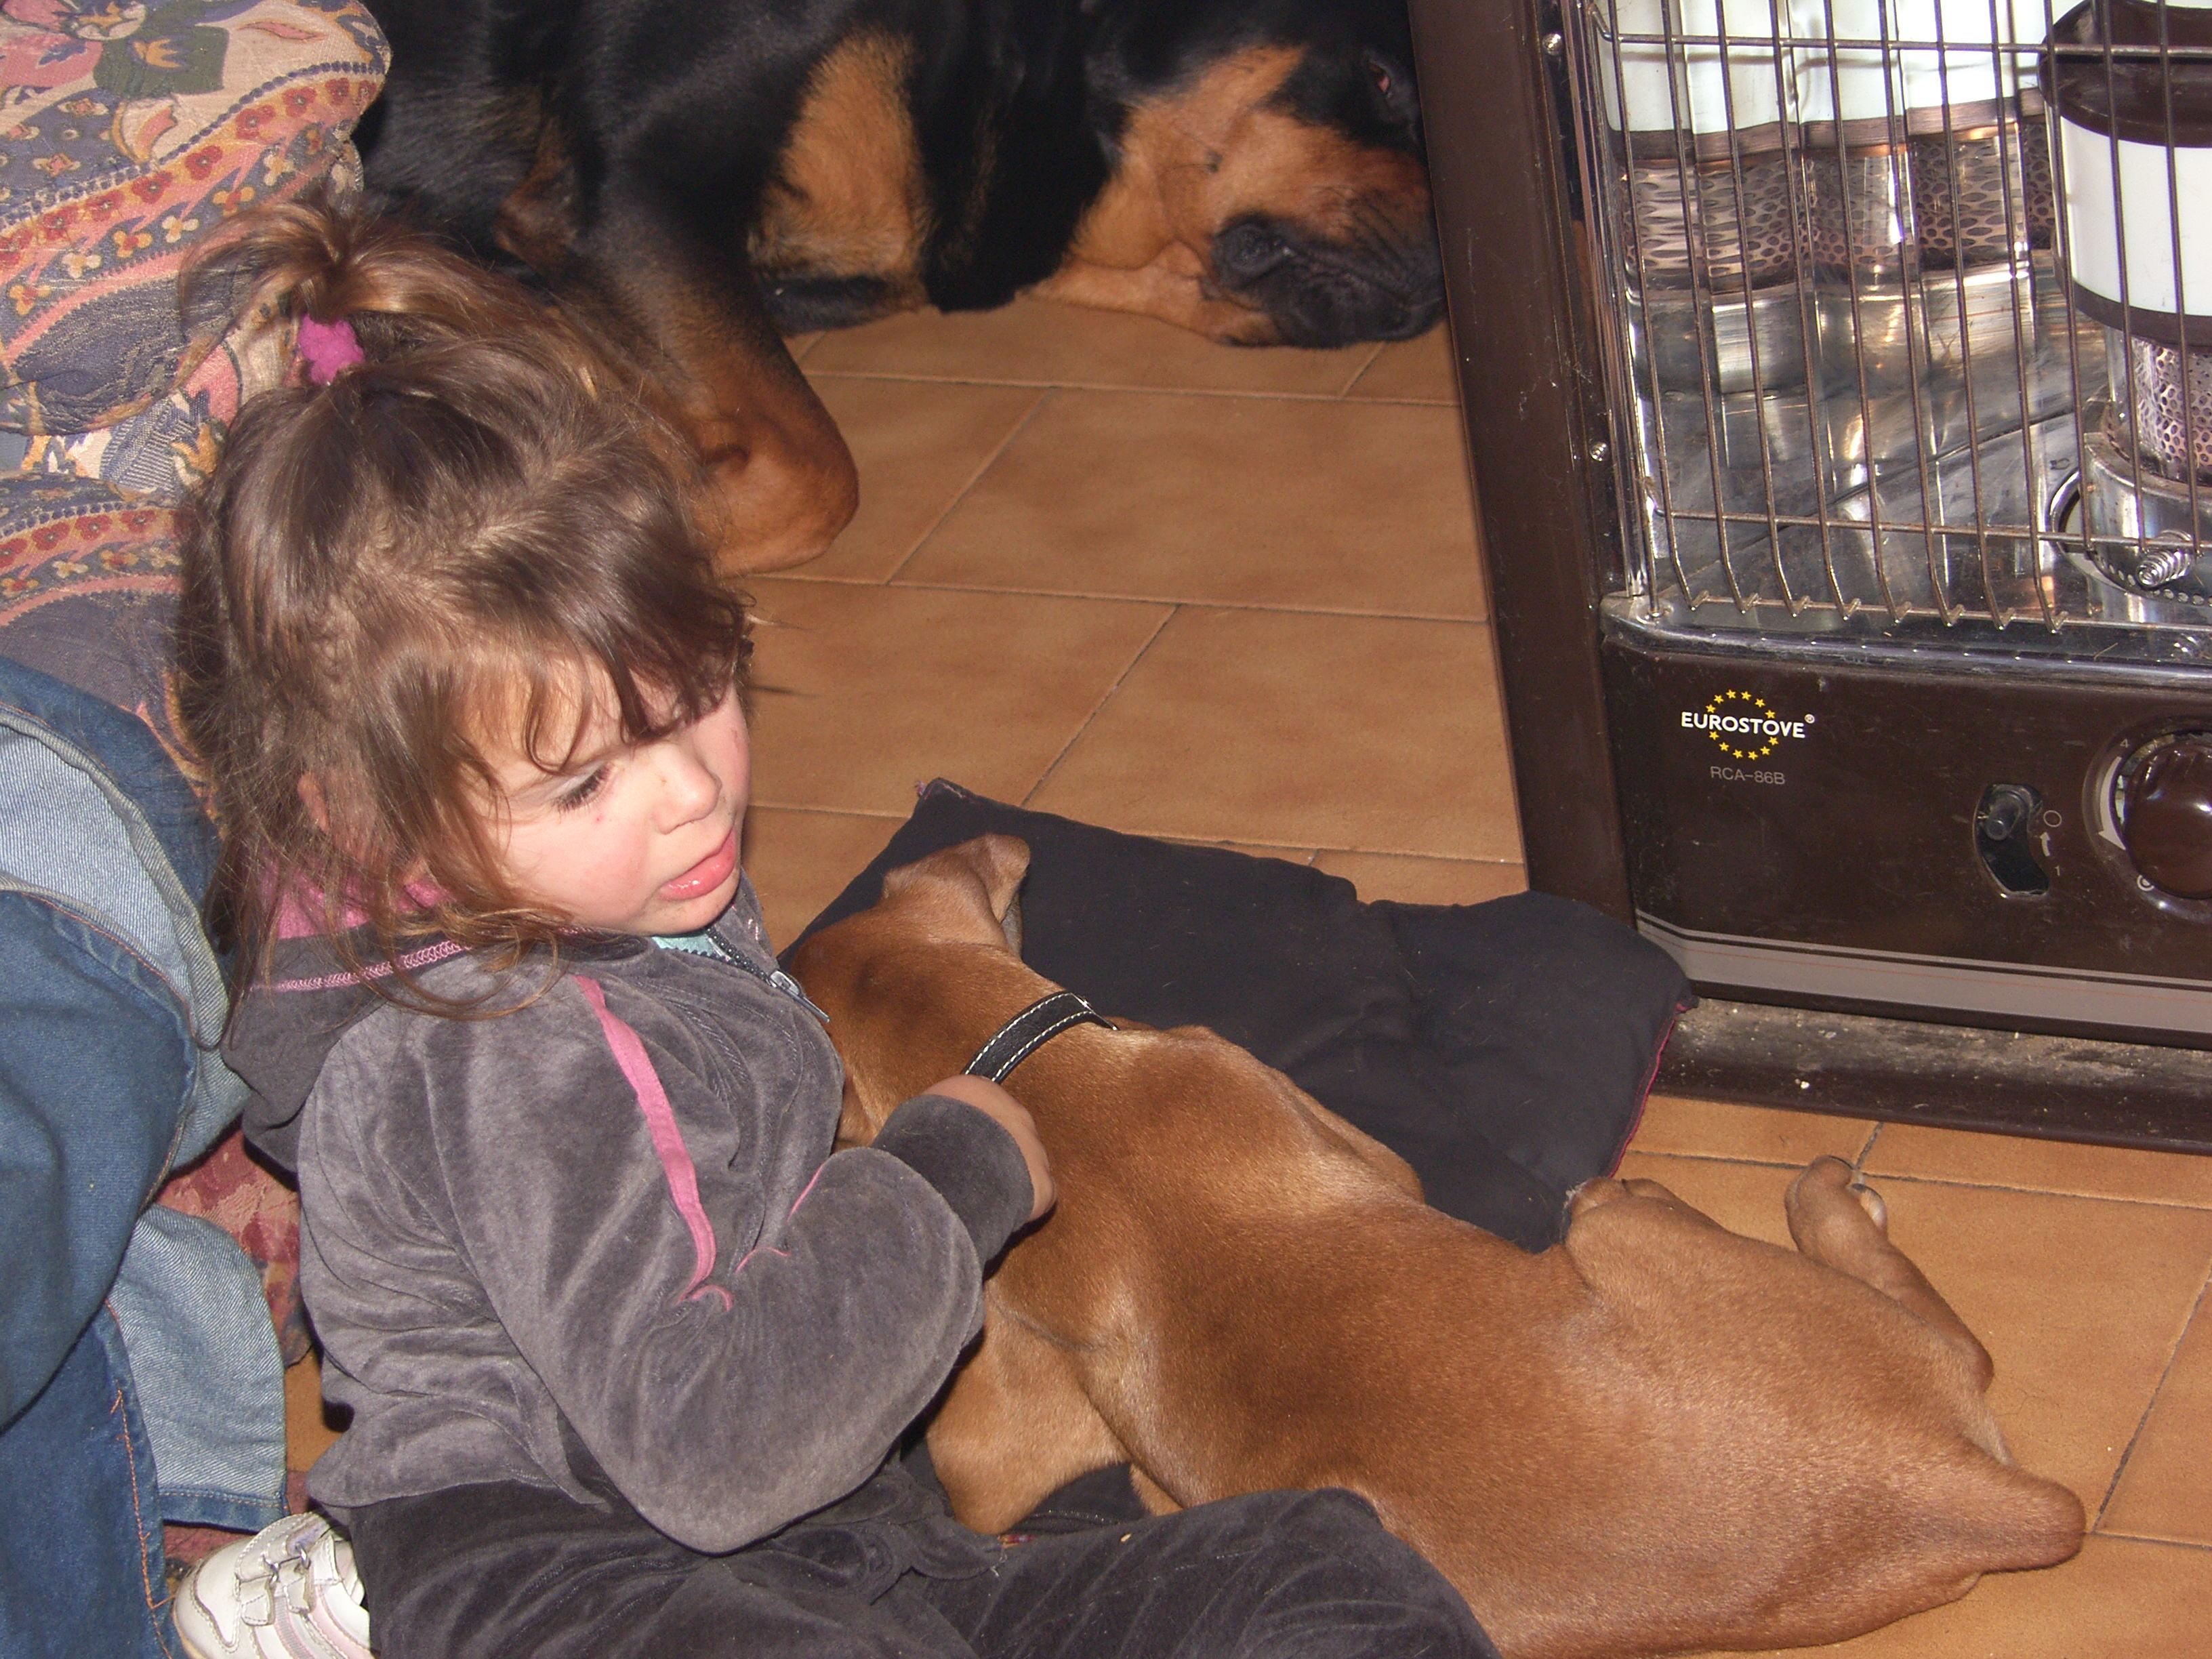
puppy, dog, mammal, family, friends, vertebrate, ggl1, dog like mammal